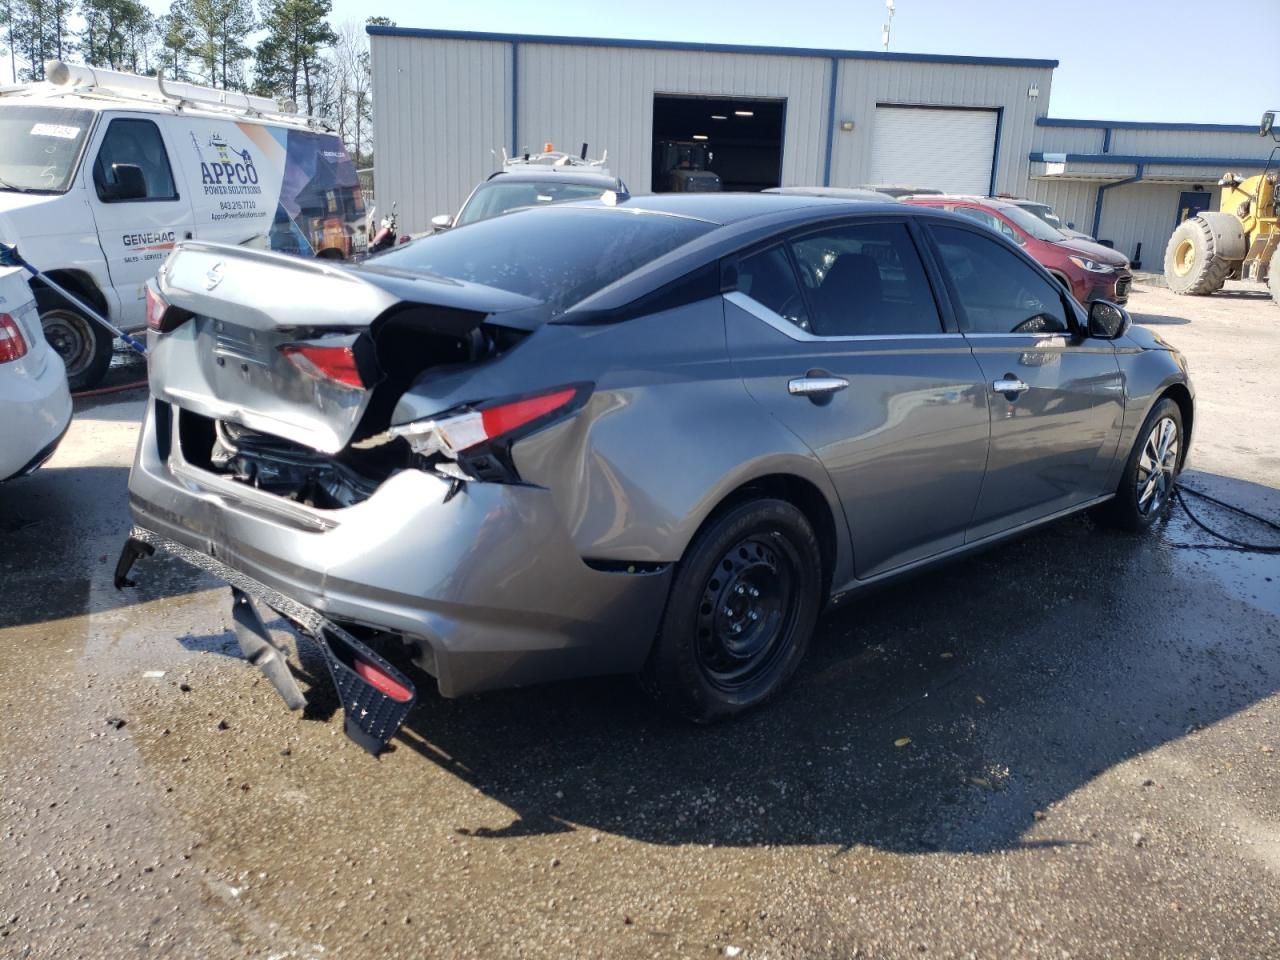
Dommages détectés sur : malle, feu arrière droit, feu arrière gauche, pare-choc arrière, plaque d'immatriculation arrière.
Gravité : majeur